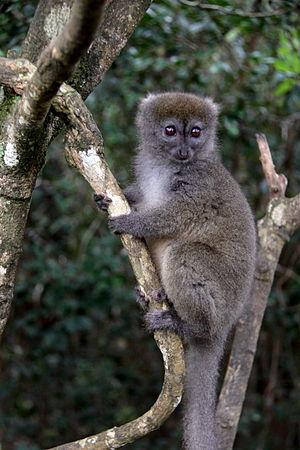
lemurien de madagascar
Les lémuridés, ou grands lémurs, constituent l'une des cinq familles actuelles de primates lémuriformes. Ce sont les « vrais lémuriens », les lémurs ou les makis. Leurs têtes présentent un museau allongé et des gros yeux. Les femelles n'ont qu'une paire de mamelles pectorales, sauf chez les Varis.